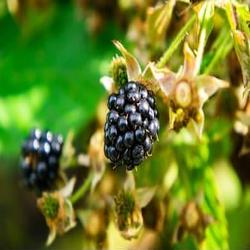
Label: Blackberry